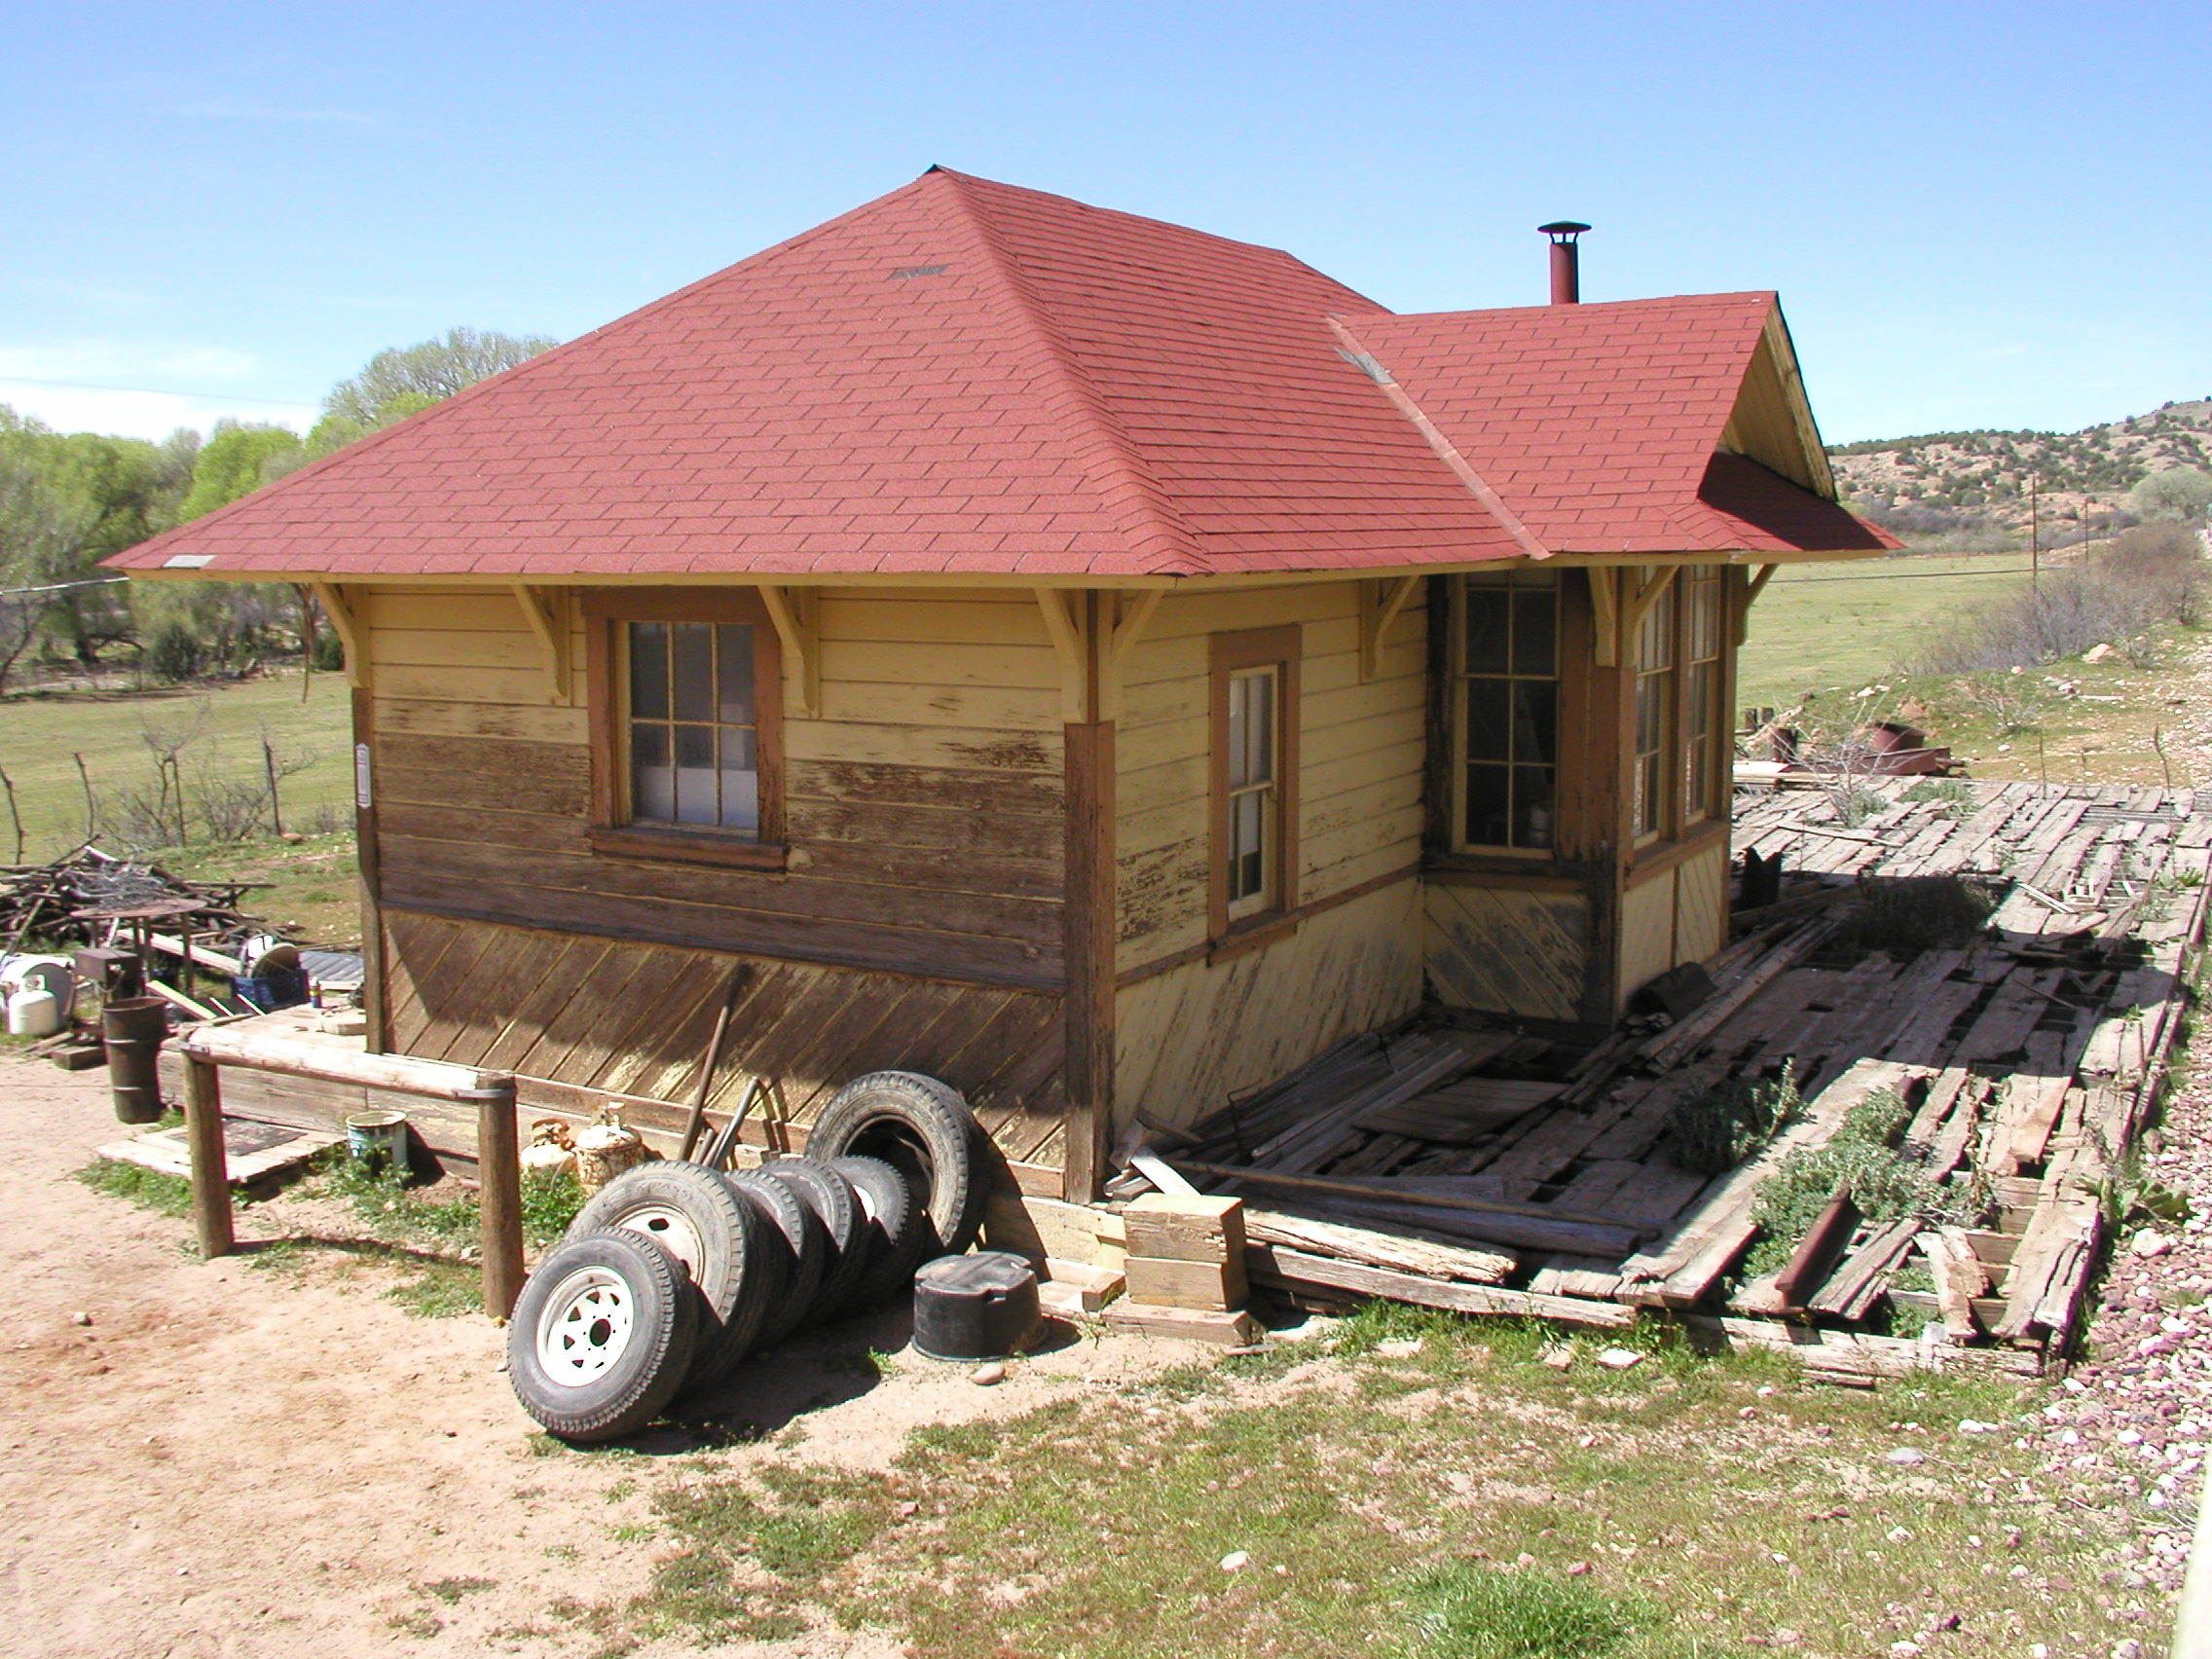
building, home, shed, hut, cottage, backyard, property, arizona, log cabin, outdoor structure